Palacio de Ocomo

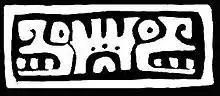

Palacio de Ocomo, known in English as the Ocomo Palace, is an archaeological zone located in Oconahua, Jalisco, Mexico, constructed between the year is 700 and the 1100 AD, and reconstructed several times even up to the time of the Spanish Conquest, when it was abandoned.